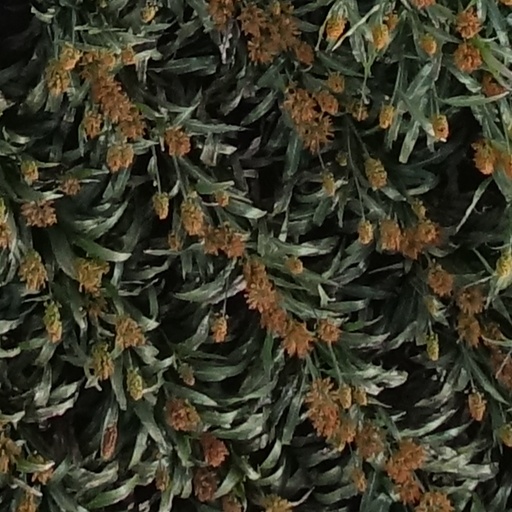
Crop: sorghum